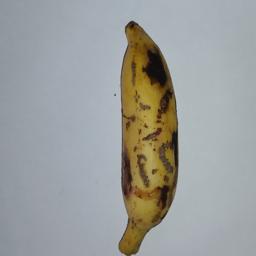
Banana variety: Champa Kola